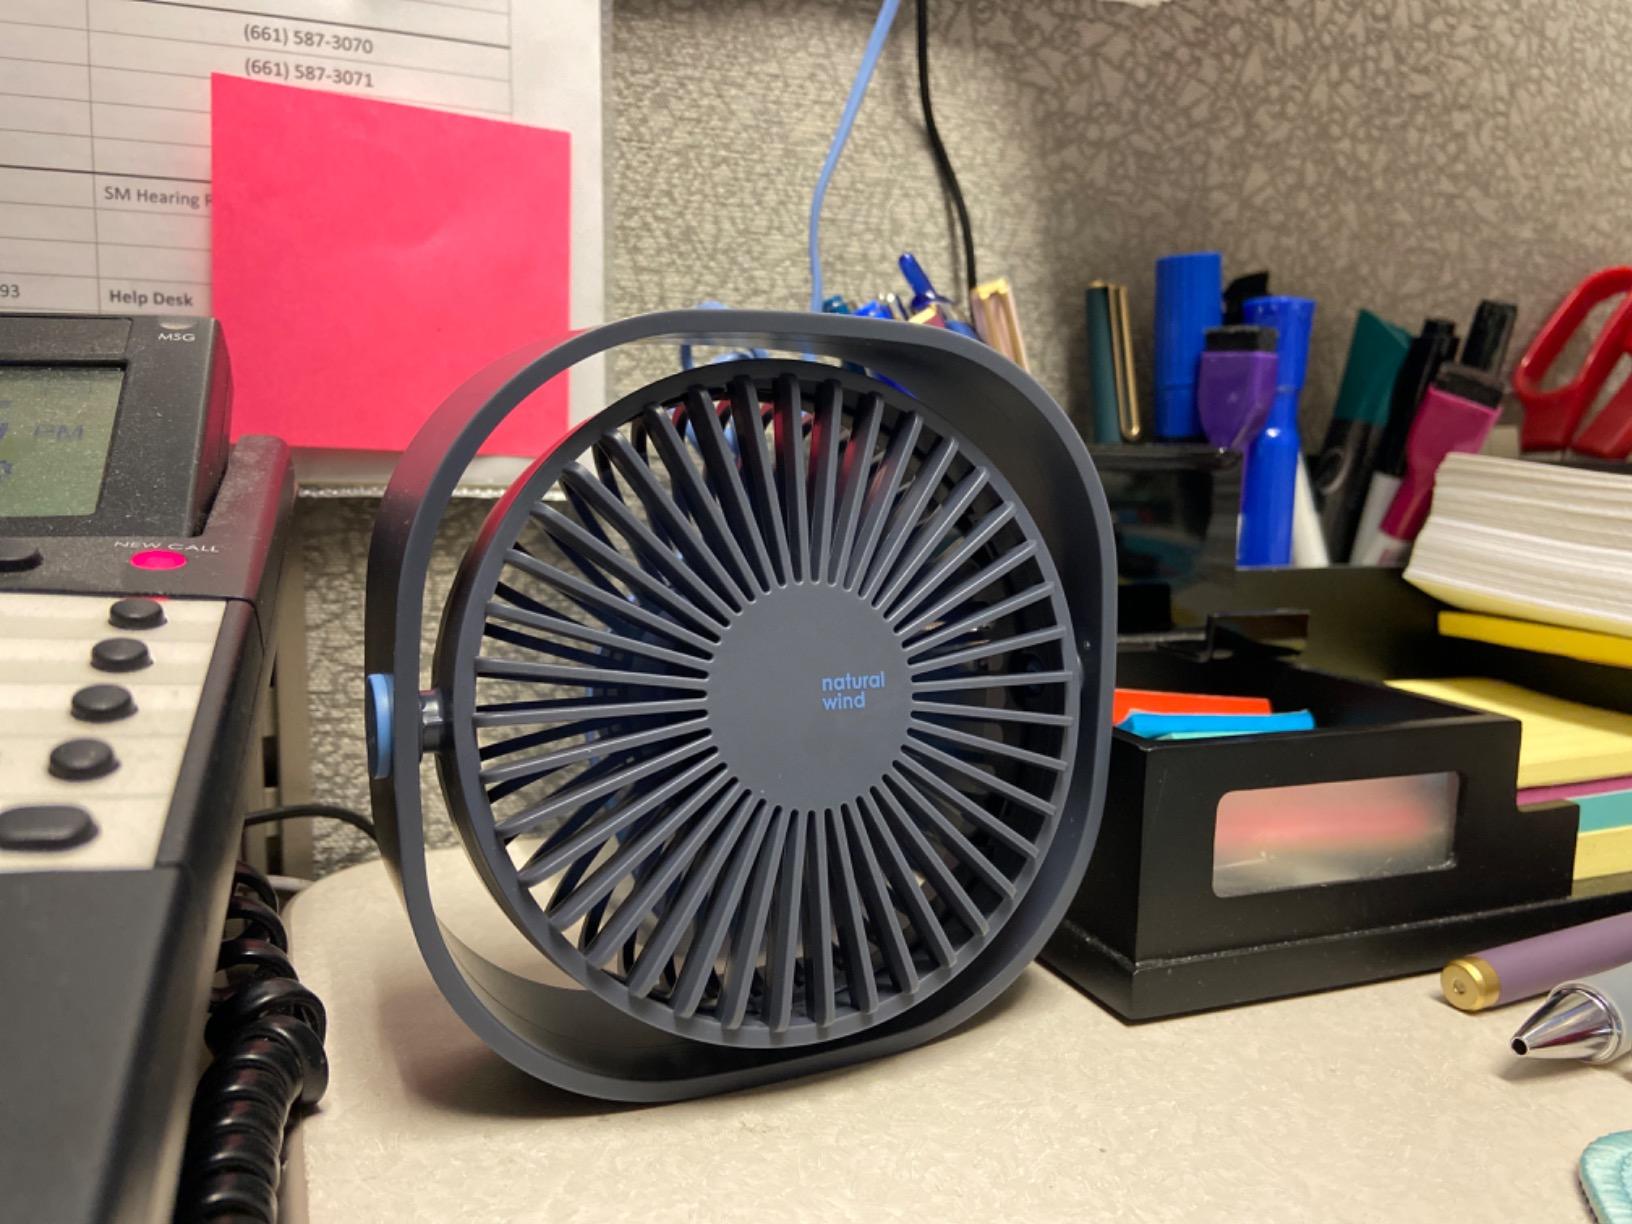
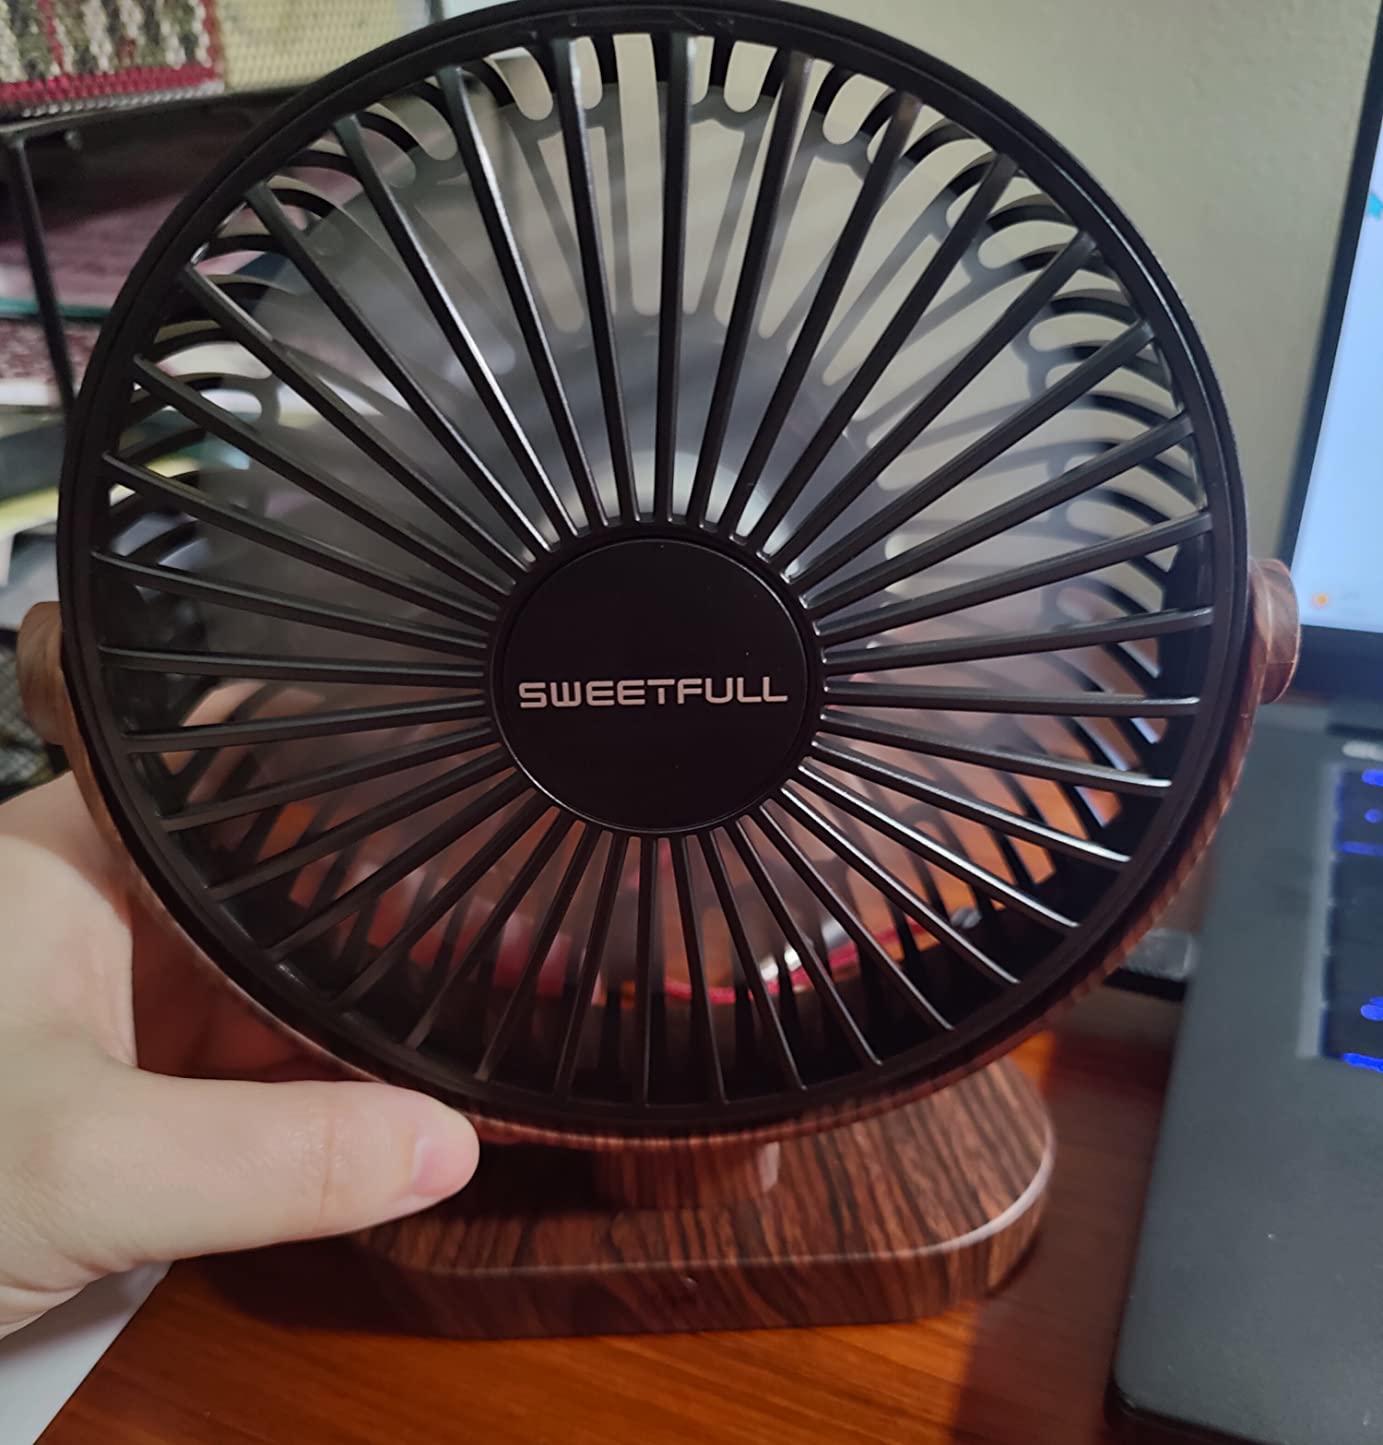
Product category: fan
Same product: no